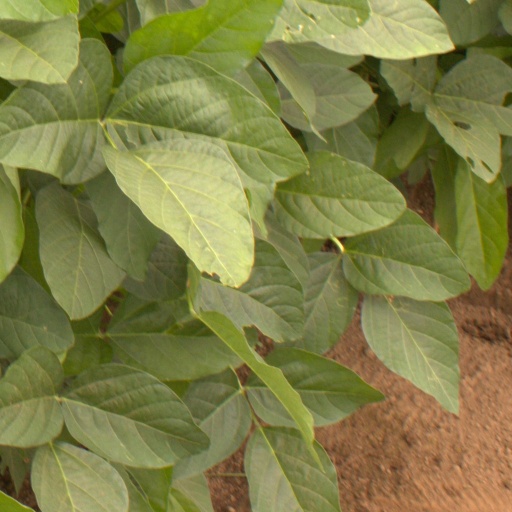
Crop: soybean